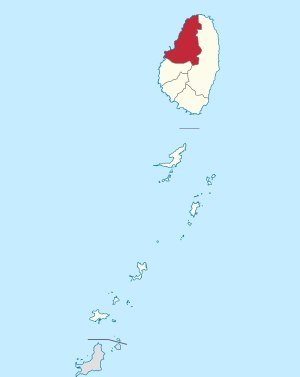
Saint David sogn (Saint Vincent og Grenadinerne)
Kort
Saint David sogn er et af seks sogne på Saint Vincent og Grenadinerne.